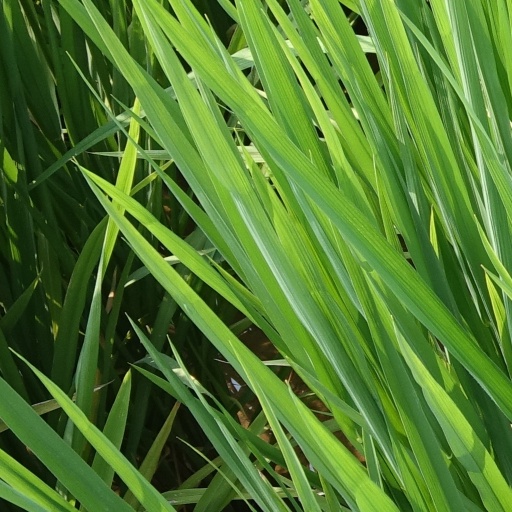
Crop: rice